Sylhetis

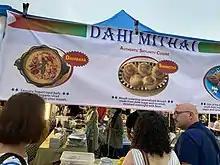
Sylheti food stall at the Queens Night Market in New York City

Throughout the course of recorded history, Sylhetis have made significant, meaningful, and lasting contributions to the vast and complex corpus of Sanskrit literature, a classical language that had served Sylhetis as a critical medium for religious, philosophical, and scholarly discourse for millennia. These contributions span various periods and demonstrate the enduring intellectual and literary engagement of Sylheti scholars with Sanskritic traditions. During the 15th century, the Naiyayika philosopher Jagadish Tarkalankar emerged as a prominent literary figure in Sylhet, dedicating much of his scholarly life to the composition and compilation of several Sanskrit works. He authored numerous books that were comprehensive in nature and often divided into multiple volumes, indicating the depth and breadth of his scholarly pursuits. Among these works, perhaps the most renowned and influential was the Sanskrit textbook "Shabdashaktiprakashika". A contemporary of Tarkalankar was Advaita Acharya (1434–1559) of Laur, a spiritual leader still revered today as a saint. He is best known as a formative figure in the Krishnaite Gaudiya Vaishnavism movement. Acharya contributed two notable works to the corpus of medieval Sanskrit literature: "Yogavasishtha-Bhaishta", which explored profound spiritual and philosophical themes, and "Geeta Bhaishya", an exegetical commentary on the revered Bhagavad Gita.